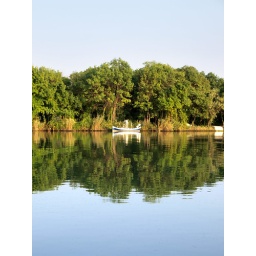
boat in river 2